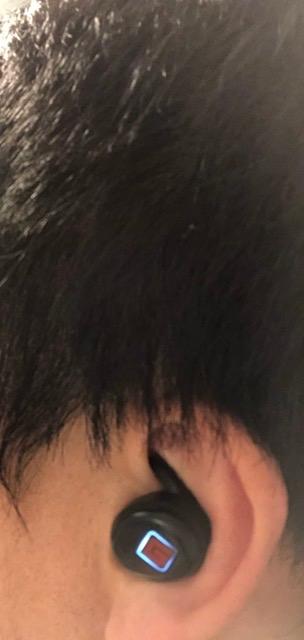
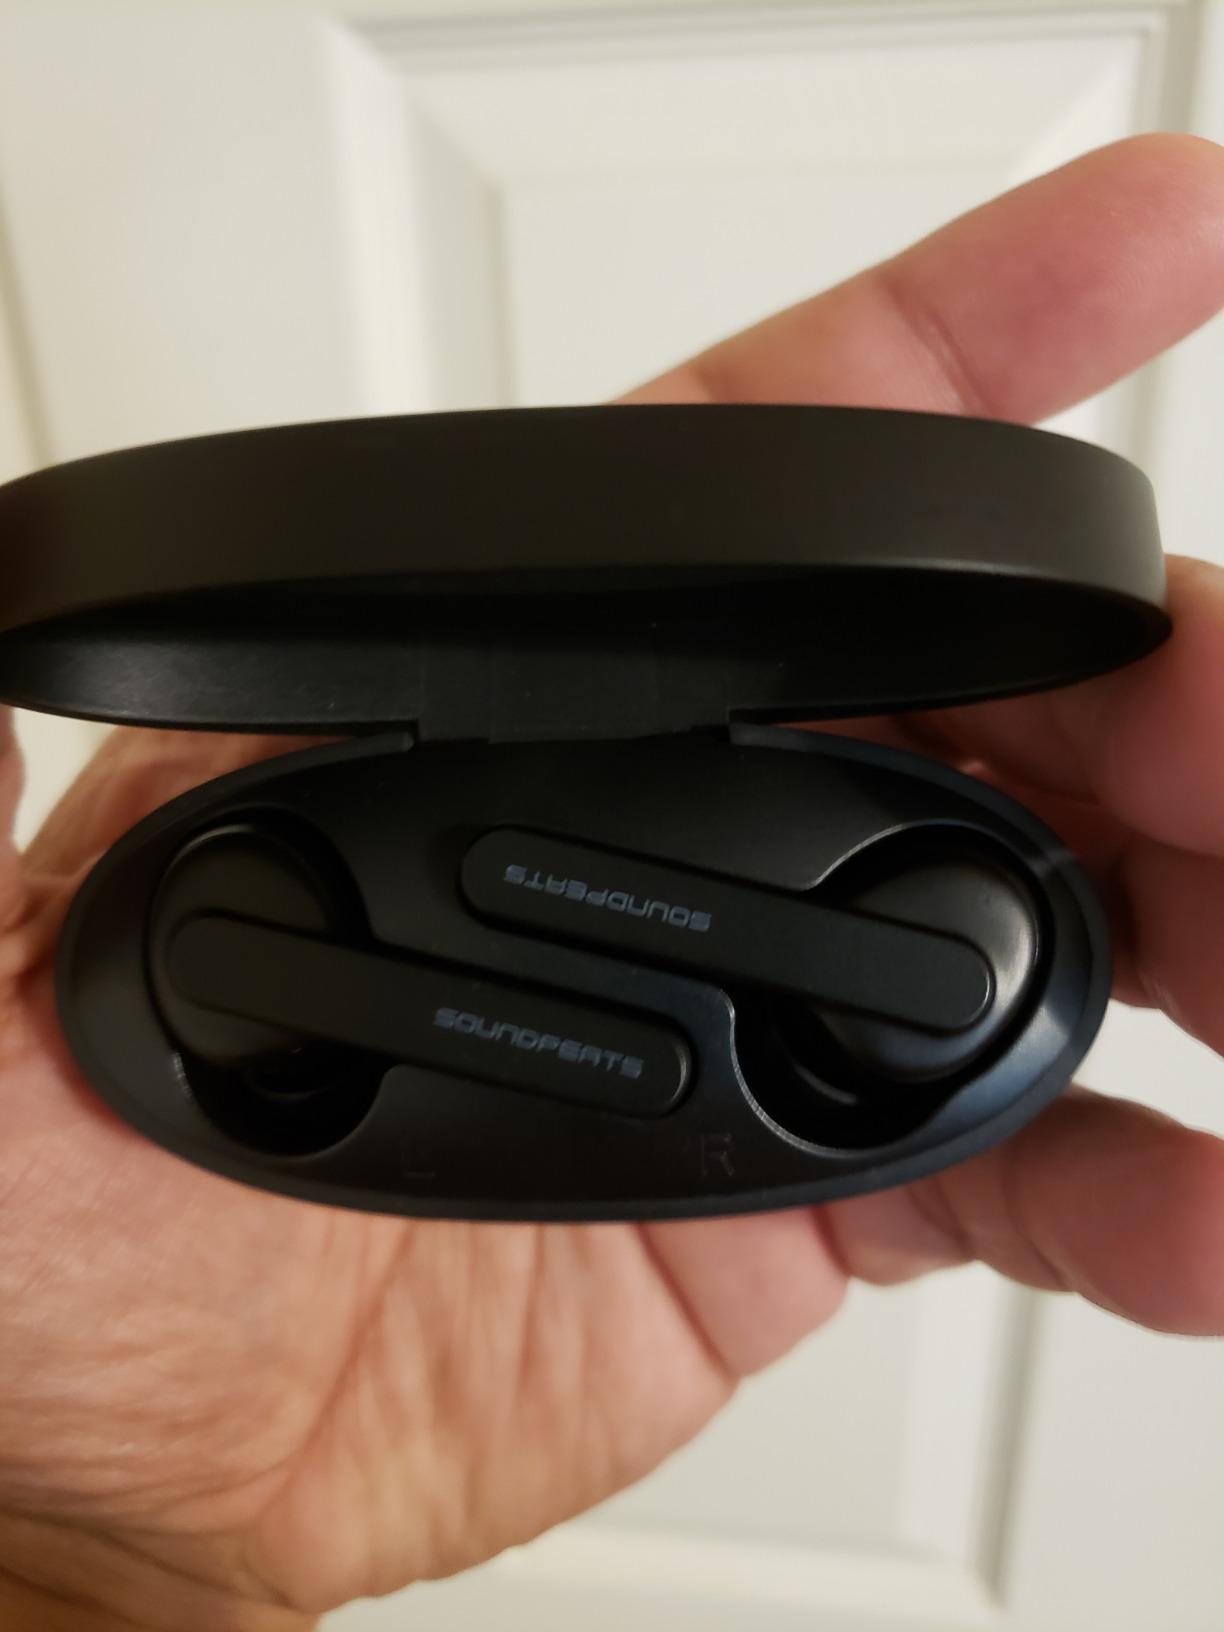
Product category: earbuds
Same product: no